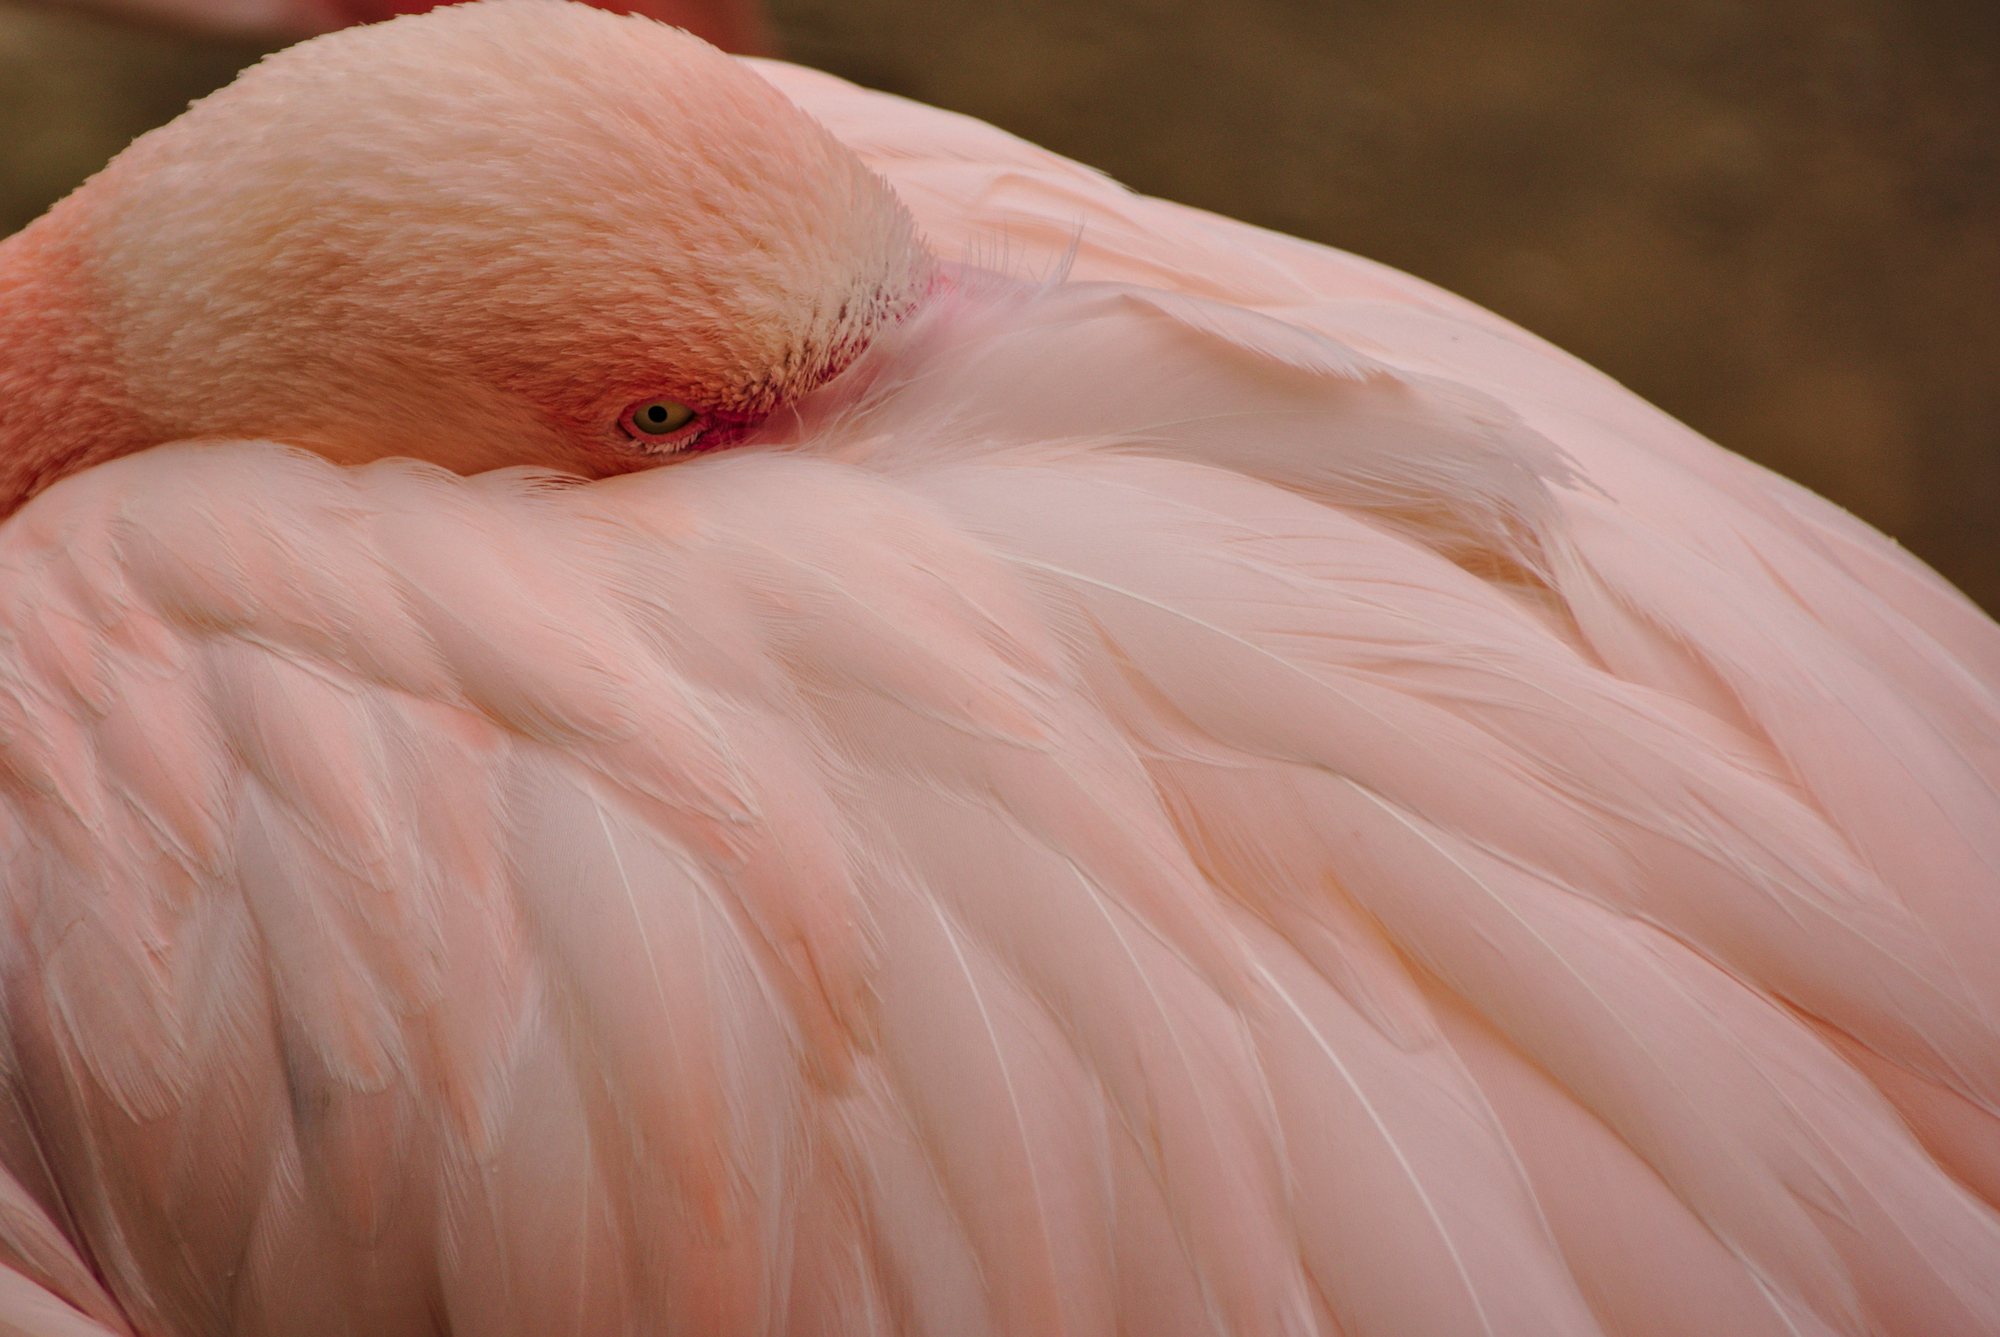
bird, wing, zoo, beak, pink, feather, fauna, close up, austria, flamingo, eye, vertebrate, water bird, salzburg, macro photography